Daisy Myers

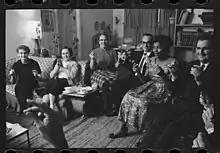
William and Daisy Myers socializing with their neighbors

In mid-1957, the Myerses decided to move with their three children to Levittown, Pennsylvania. In the five years prior to their move, the 15,500 homes in Levittown had been sold only to white people. The Myerses moved to the Dogwood Hollow Section, living at 43 Deepgreen Lane, and were the first African-American family to move to the neighborhood. The Myerses had been systematically turned away by the real-estate development Levitt organization (whose owner, William Levitt, was reportedly a bigot). They instead bought a property in the area being resold by a white-European Jewish couple, rather than from Levitt directly, allowing them to avoid interaction with the developers.